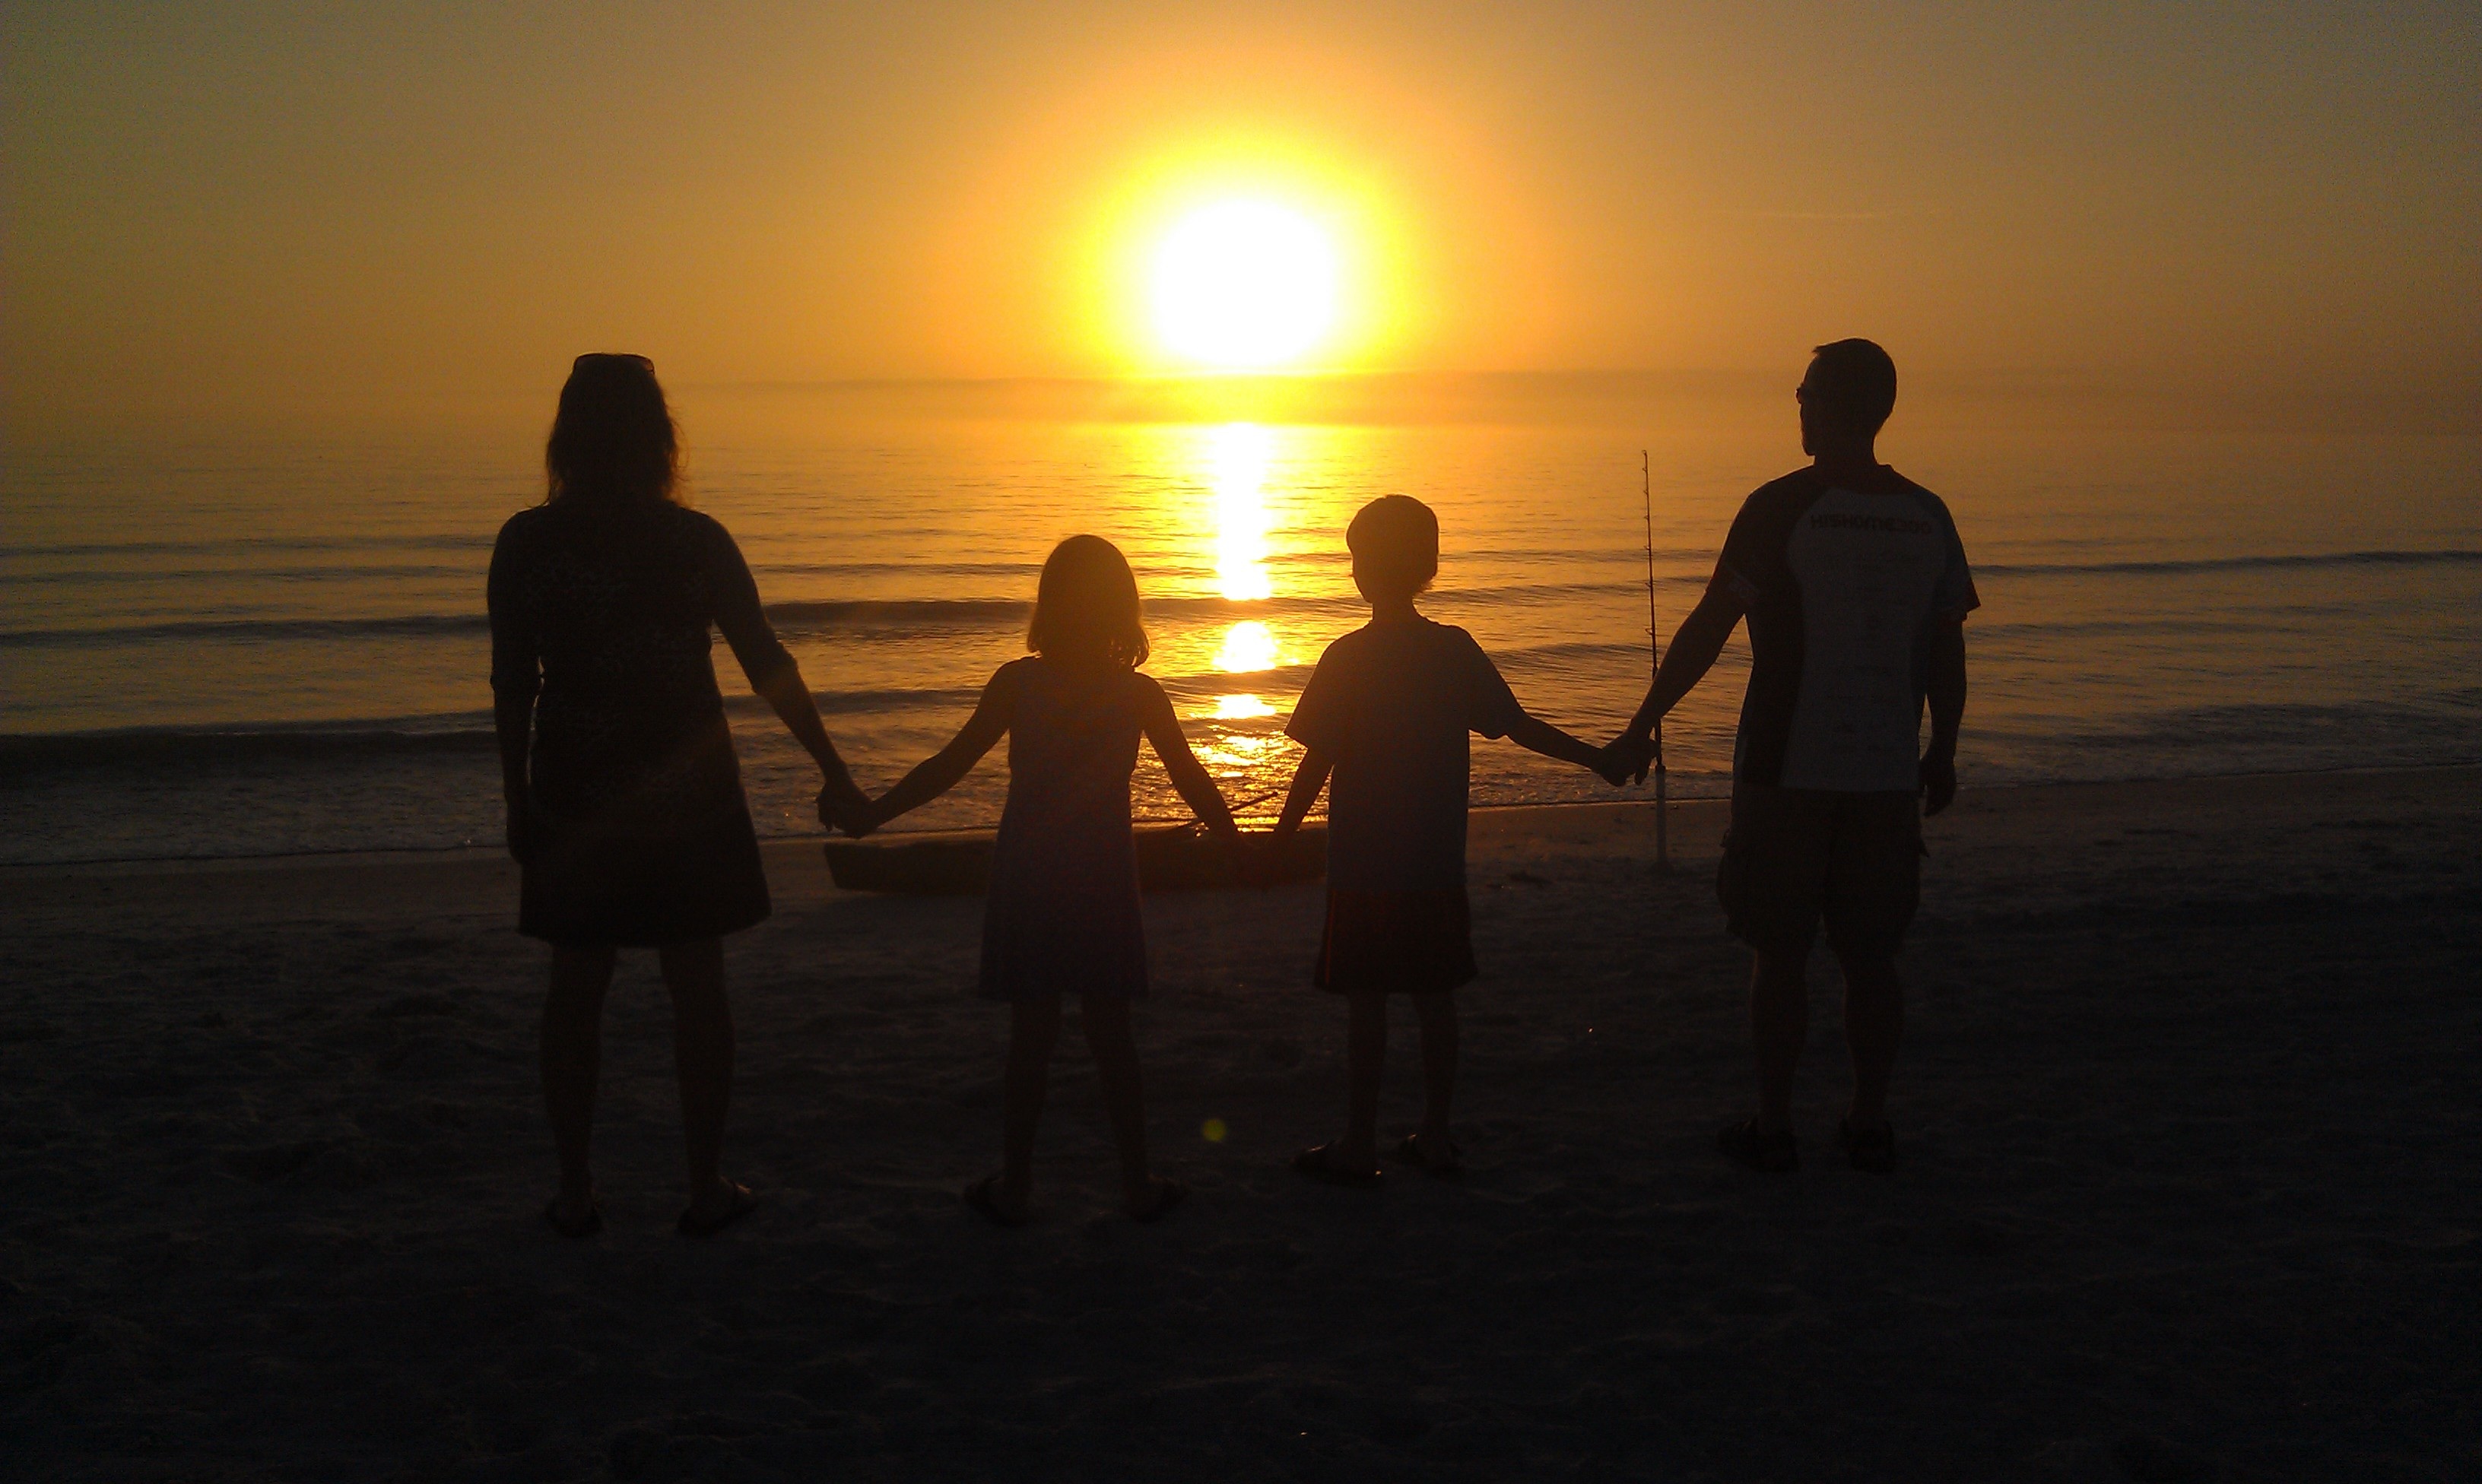
sea, silhouette, light, sun, sunrise, sunset, sunlight, morning, dawn, dusk, evening